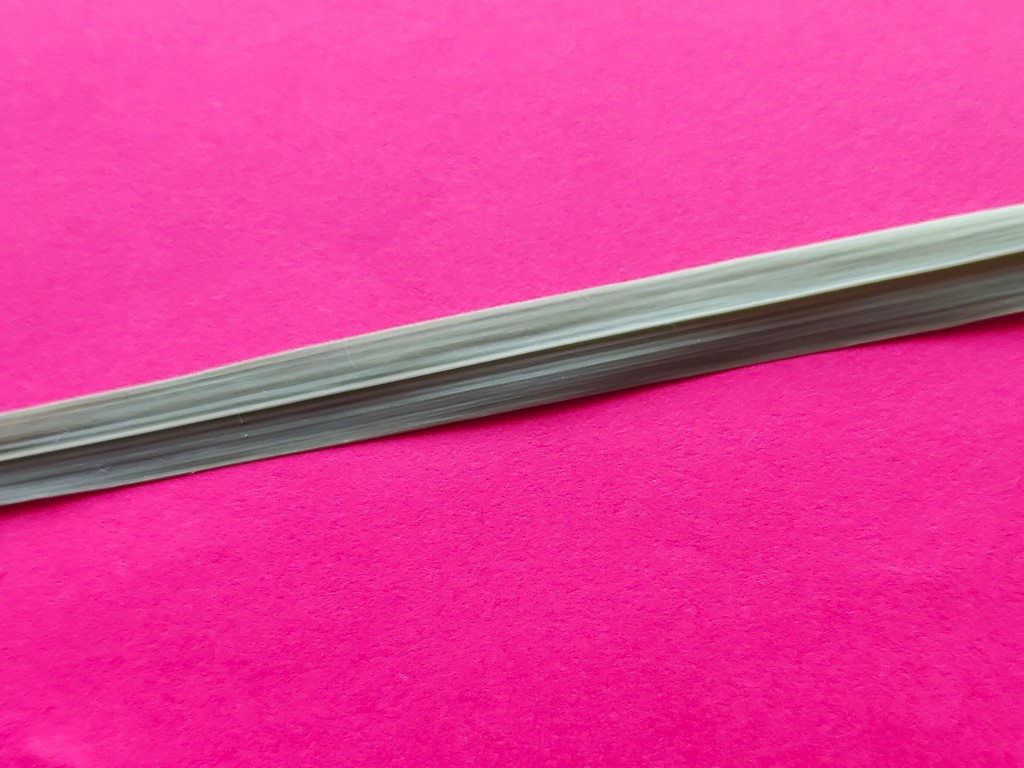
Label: Healthy